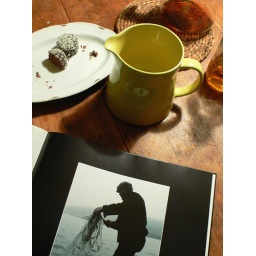
at the kitchen table in the summerhouse. the book of photos is of a particular finnish island, the name of which i can't remember.